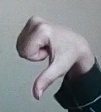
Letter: waw